John Henry Jowett

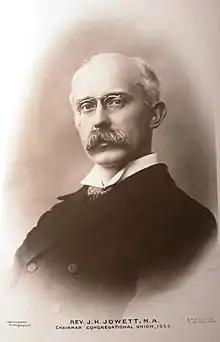
Jowett in 1906

John Henry Jowett CH (25 August 1863 – 19 December 1923) was an influential British Protestant minister and preacher at the turn of the nineteenth to the twentieth century, who wrote books on topics related to Christian living. Warren W. Wiersbe called him "The greatest preacher in the English-speaking world."